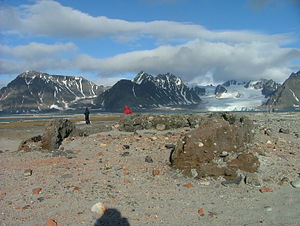
Smeerenburg
Ruiner af spækovne i Smeerenburg
Hvalfangerbyen Smeerenburg lå på Amsterdamøen på Svalbards nordvestligste del. Byen blev startet af dansk-norske og hollandske hvalfangere i 1619.